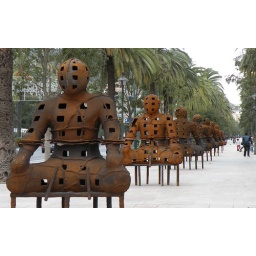
Many rusty sculptures down a sidewalk in southern Spain.